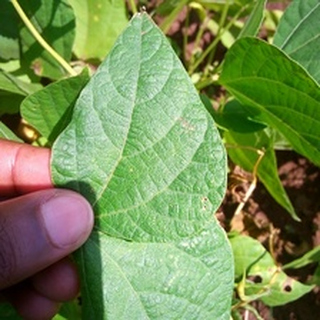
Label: healthy_bean